Fledge

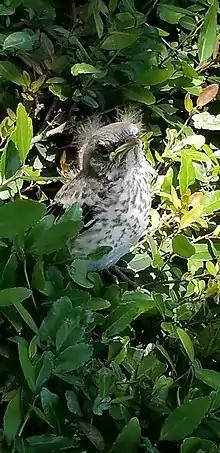
Fledging stage of the northern mockingbird ("Mimus polyglottos")

Fledging is the stage in a flying animal's life between hatching or birth and becoming capable of flight.